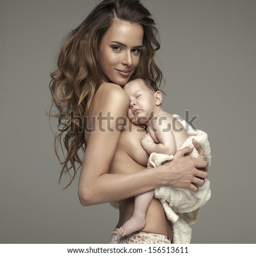
beautiful woman holding a baby with her hands